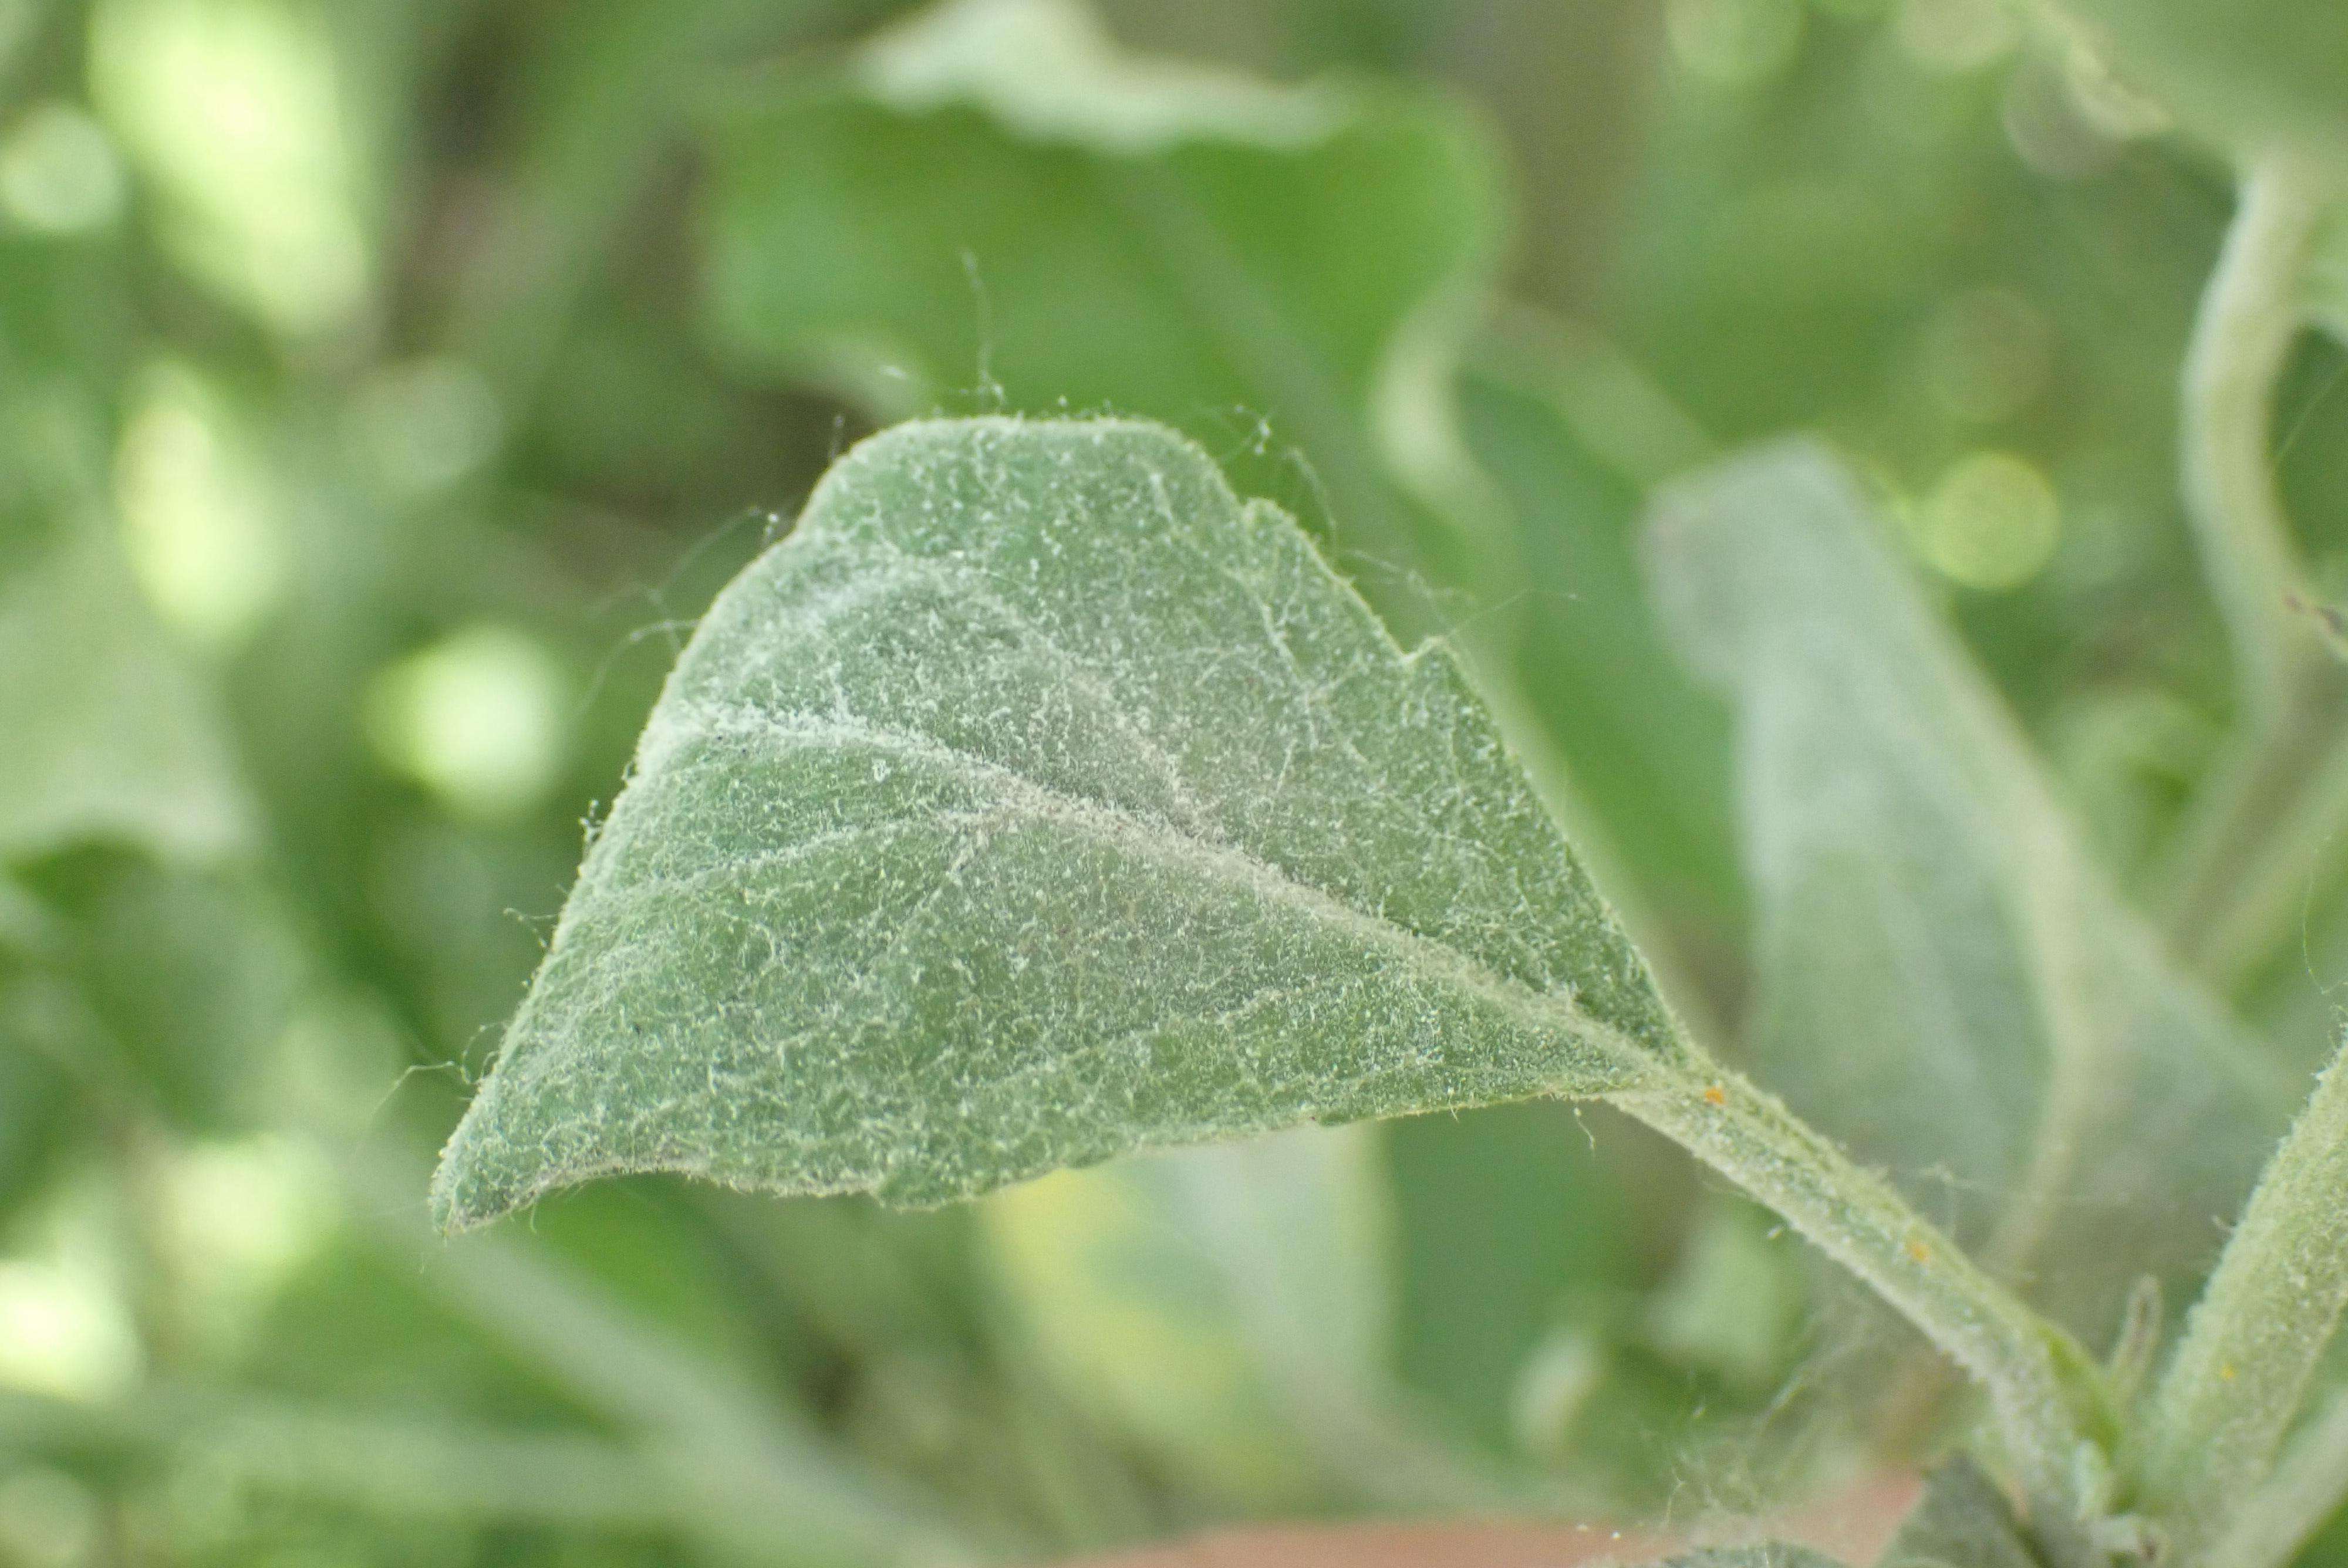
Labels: powdery_mildew